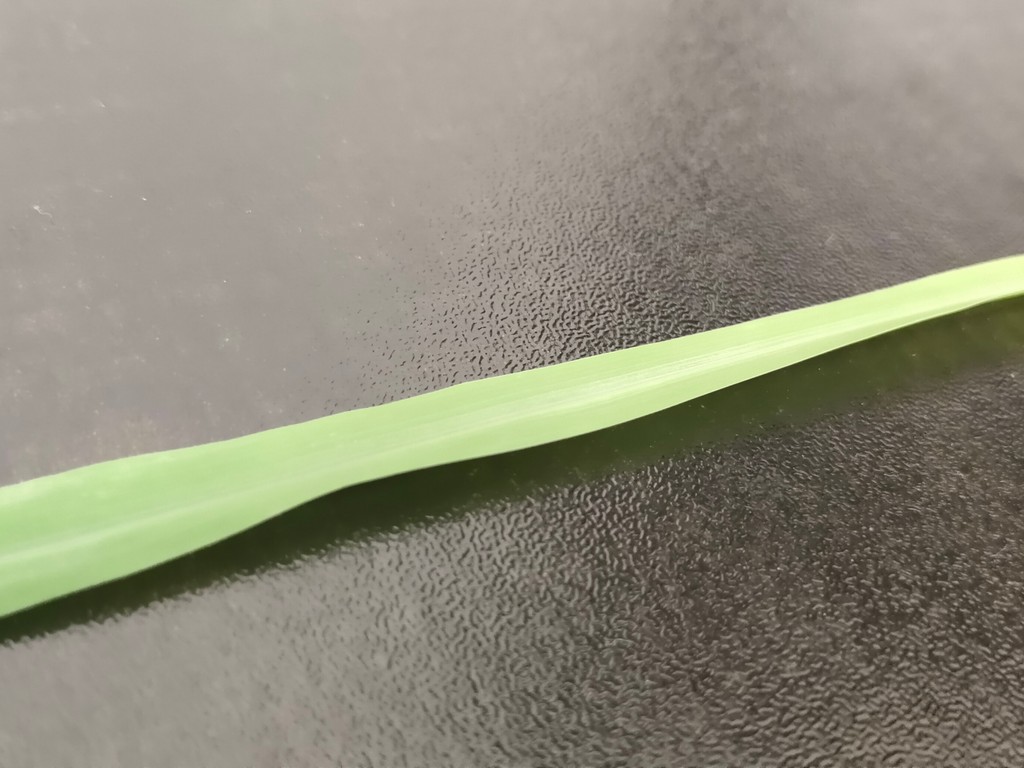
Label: Healthy